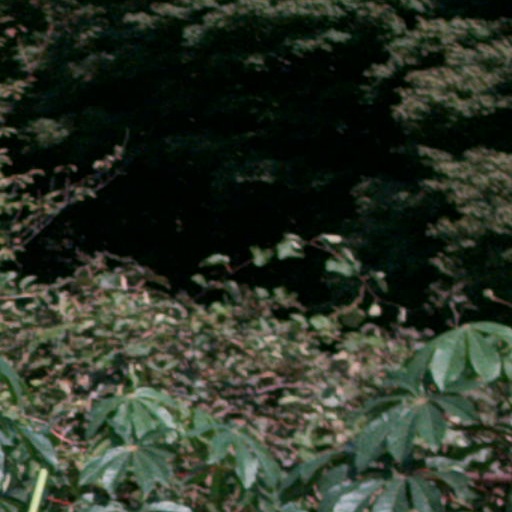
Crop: cassava